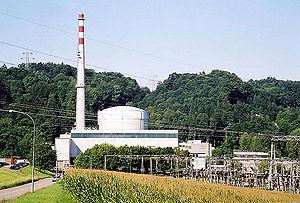
Centrale nucléaire de Mühleberg Italiano: Centrale nucleare di Mühleberg
La centrale nucléaire de Mühleberg est une centrale nucléaire qui est définitivement arrêtée depuis le 20 décembre 2019. La centrale est située en Suisse, dans le nord du canton de Berne. Elle a été exploitée pendant 47 ans, toujours par la société BKW FMB Energie SA.